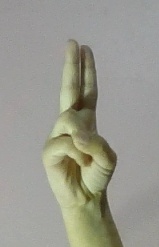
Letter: taa